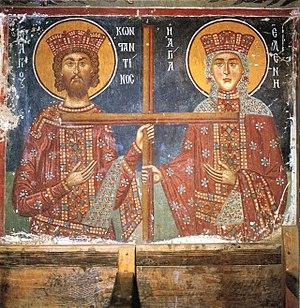
L'article religion à Chypre vise à recenser la totalité des phénomènes religieux, passés et présents, des populations de l'île de Chypre.
Les églises peintes de la région de Troodos sont un ensemble de dix églises byzantines chypriotes inscrites au patrimoine mondial par l'UNESCO.